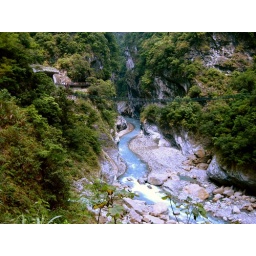
The bridge to Patakang suspended over a river in the gorge